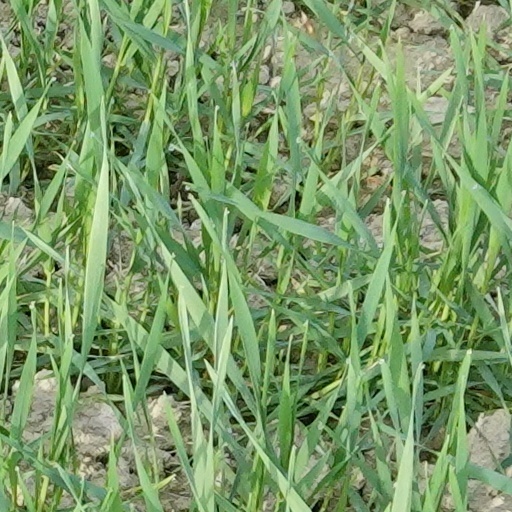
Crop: wheat